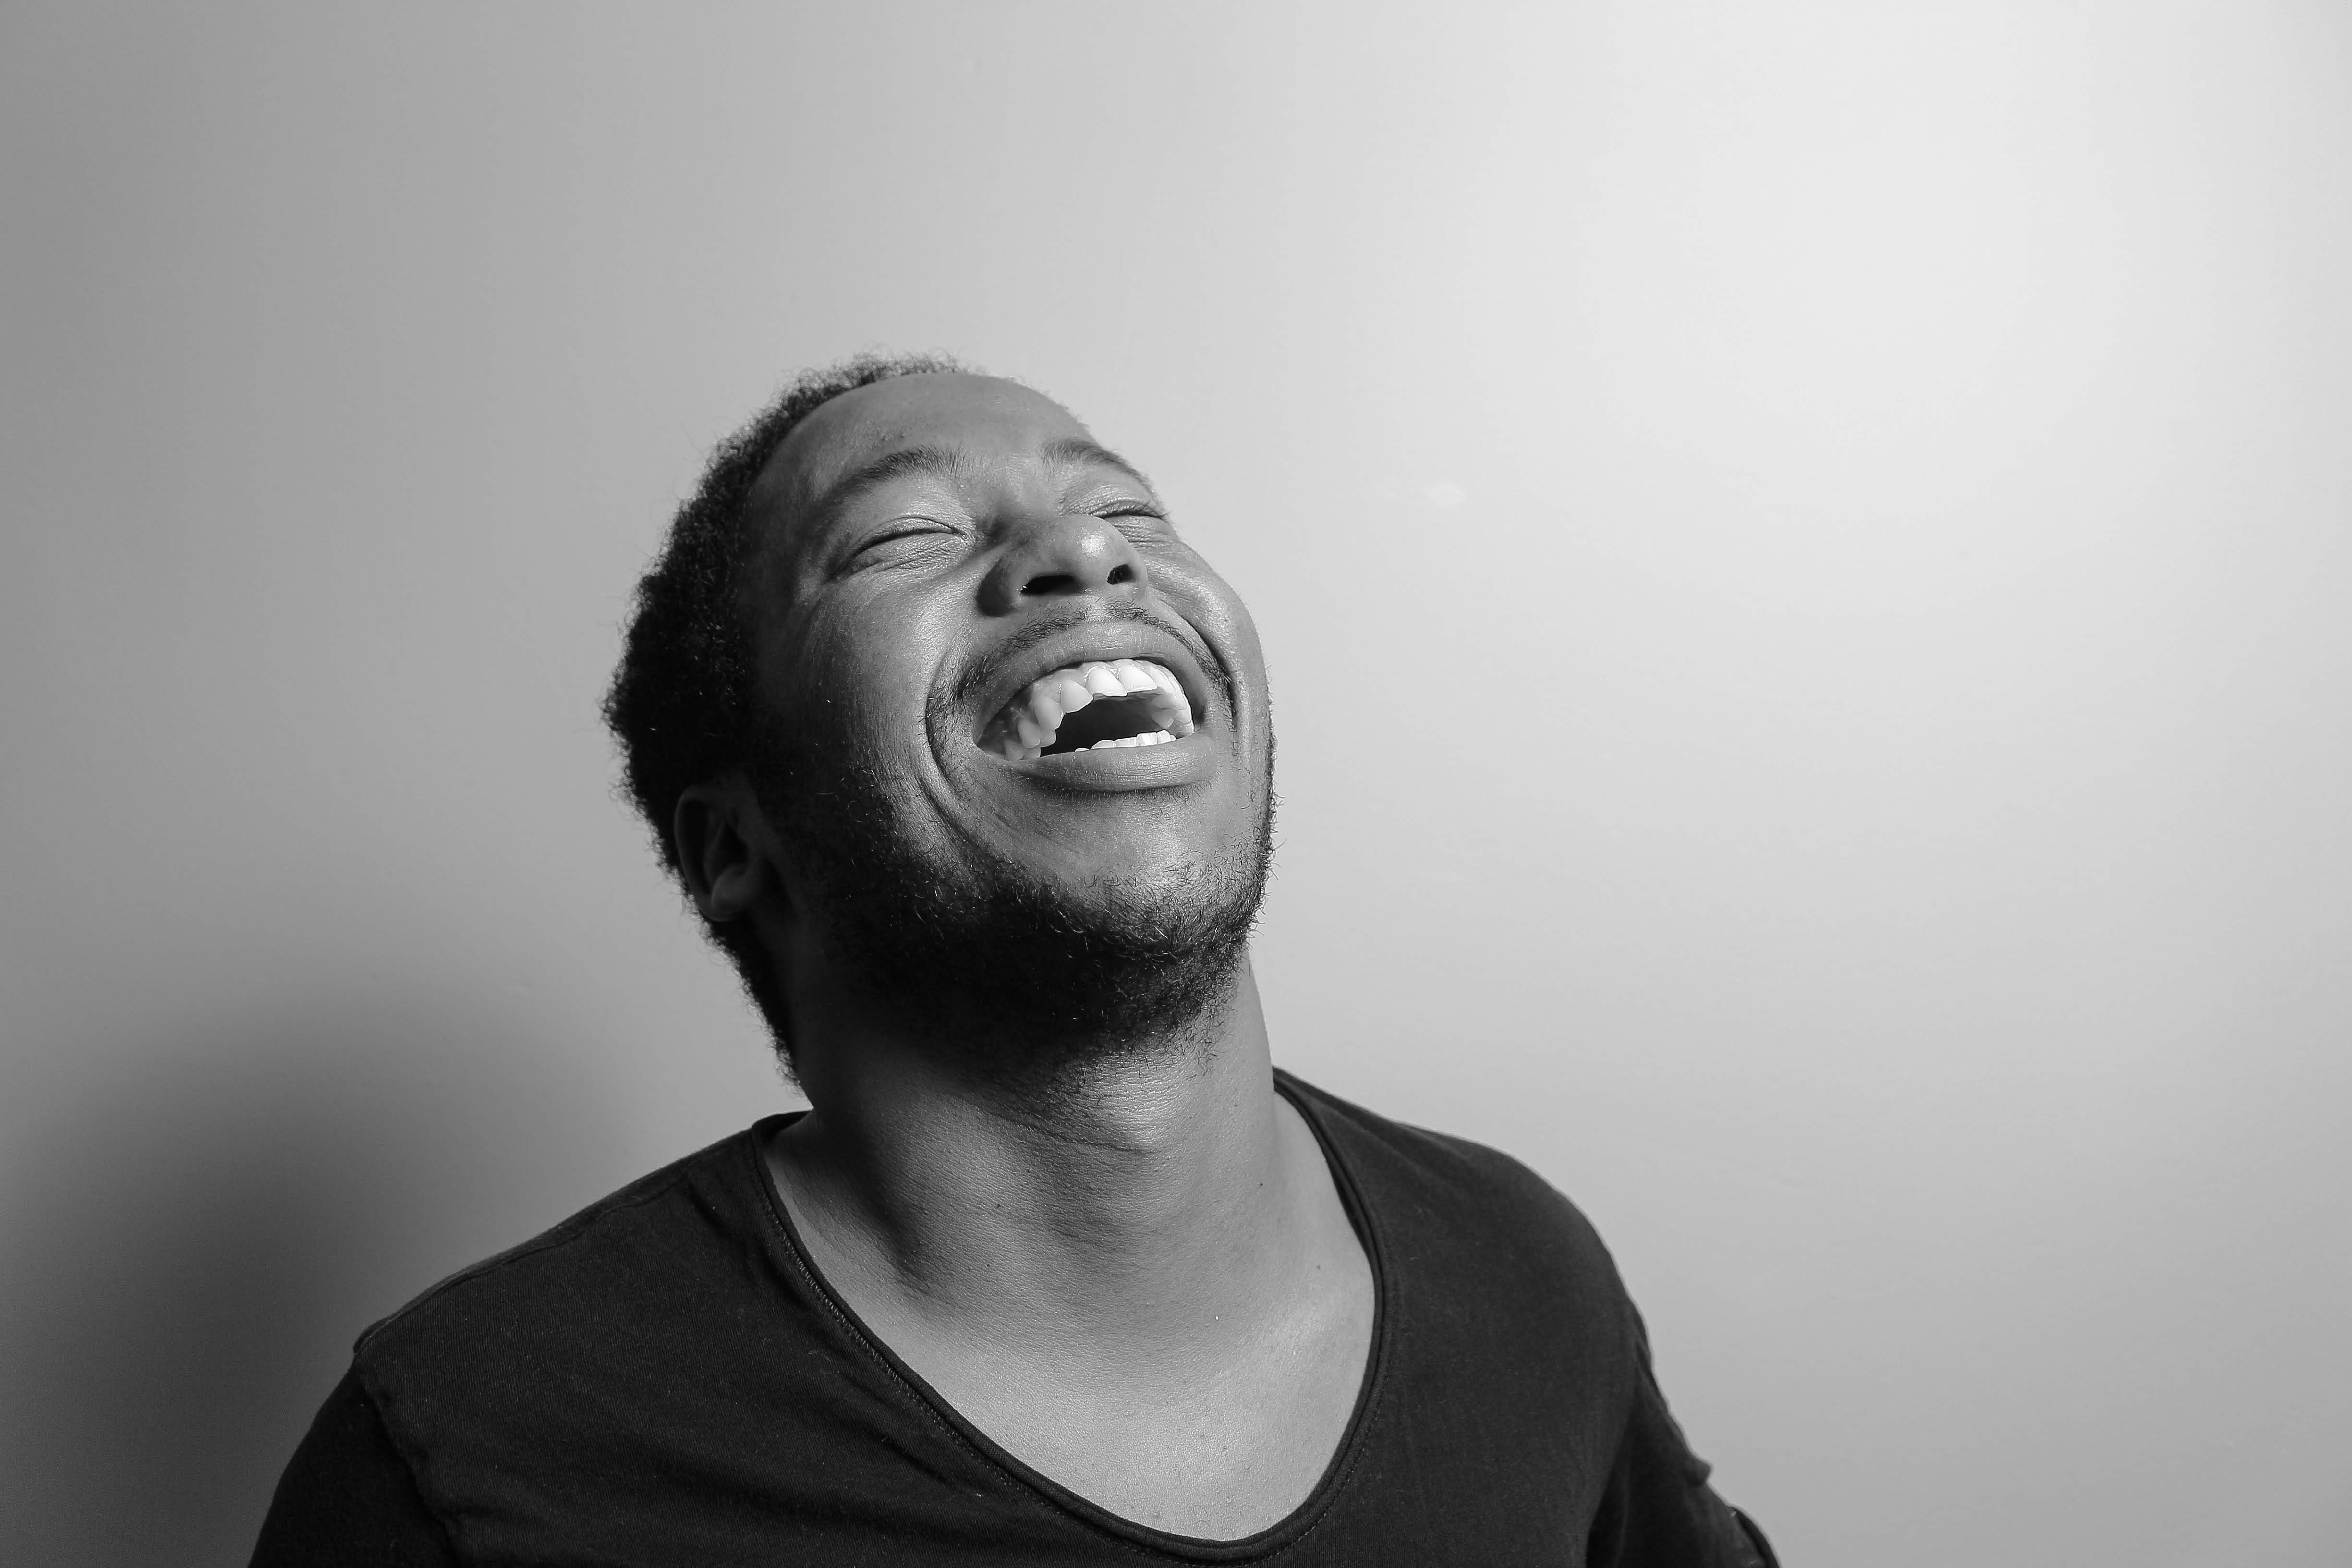
white, face, black, photograph, person, facial expression, man, black and white, emotion, photography, smile, monochrome photography, human, monochrome, portrait, facial hair, laughter, fun, portrait photography, jaw